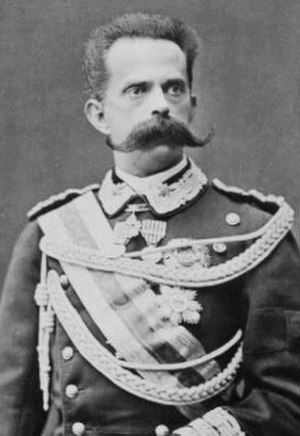
Umberto 1. af Italien
Kong Umberto 1. i 1882.
Umberto 1. var konge af Italien i 1878-1900.